Leonardo Express

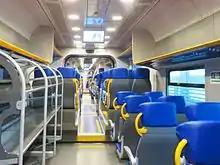
Interior of the train

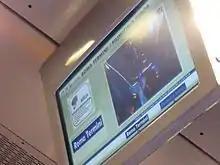
LCD display

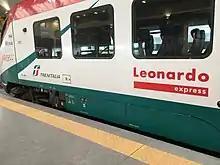
The logo of Leonardo express

The Leonardo Express is an airport rail service linking the center of Rome with its largest airport, Leonardo da Vinci-Fiumicino Airport, in the region of Lazio, central Italy.